Bindu (film)

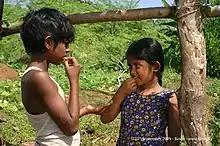
part of a scene

Bindu is a 2009 Sri Lankan Sinhala children's film directed by Somaratne Dissanayake and produced by his wife Renuka Balasooriya for Cine Films Lanka. It stars Sachin Chathuranga and Ruvindika Ishadini in lead roles along with Jayalath Manoratne and Kumara Thirimadura. Music composed by Rohana Weerasinghe. The film revolves around a child boy and girl make an eternal relationship with a baby elephant Bindu and the consequences results from the relationship around them. The film has shot around Sigiriya.